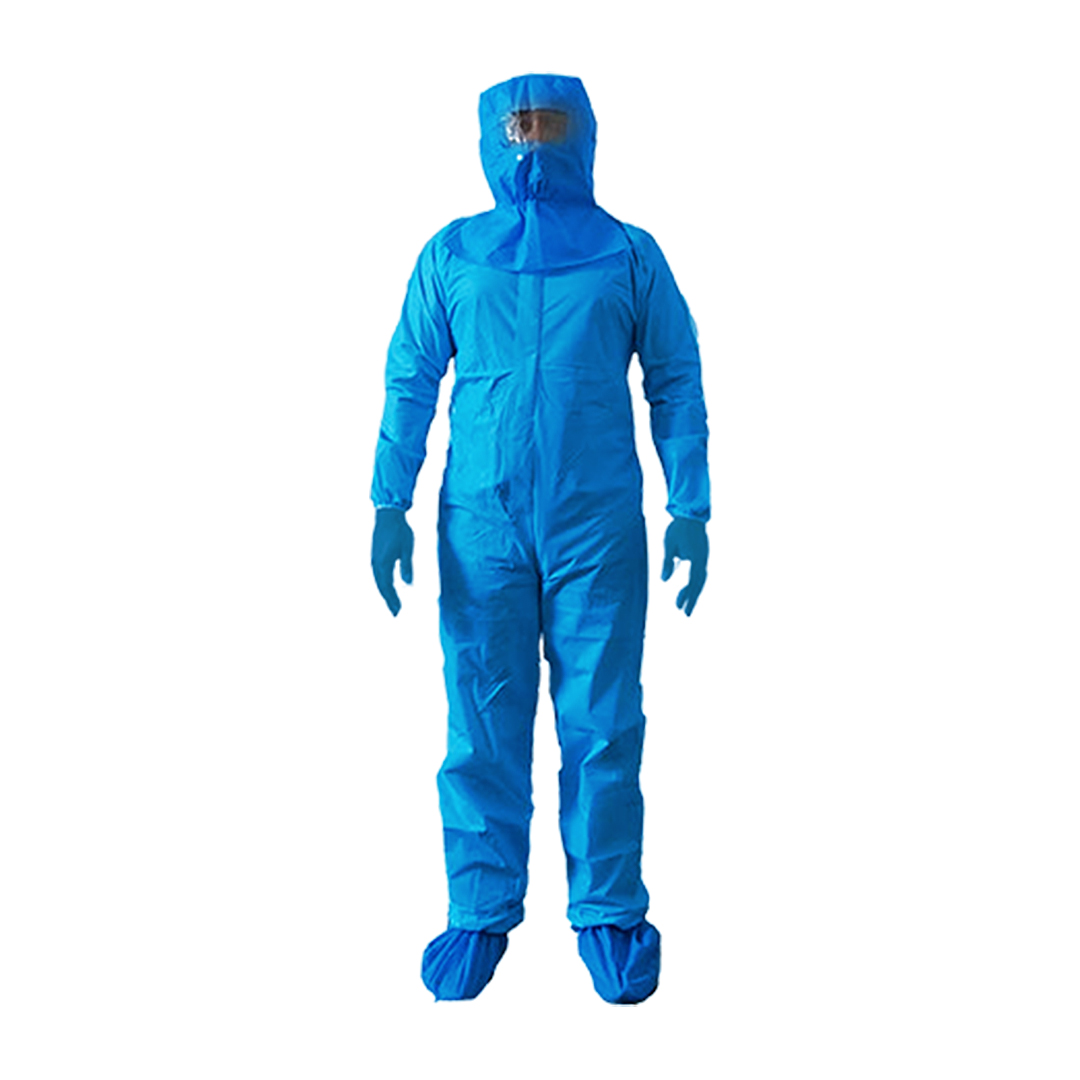
Objects detected:
Face_Shield
Mask
Gloves
Gloves
Coverall